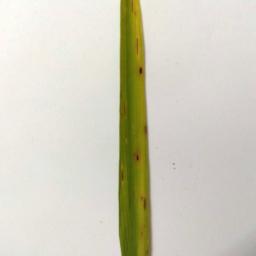
Label: Rice___Brown_Spot